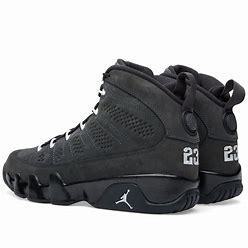
Brand: Jordan
Model: 9 Retro